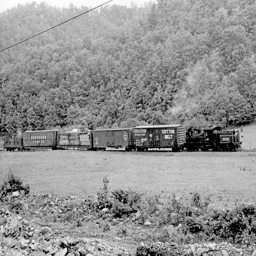
A black and white image of a vintage locomotive, train cars and caboose on tracks a the base of a tall hill.
Locomotive train traveling inside countryside carrying many cars.
A steam train with several cars rolling down the track.
A train traveling down tracks next to a lush green forest.
a long cargo train is on some tracks